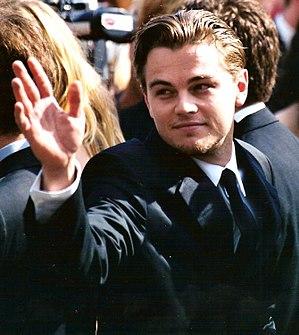
Leonardo DiCaprio
Leonardo DiCaprio [ˈliːoʊnɚdoʊ dɪˈkæprioʊ], né le 11 novembre 1974 à Los Angeles, est un acteur, scénariste et producteur de cinéma américain.